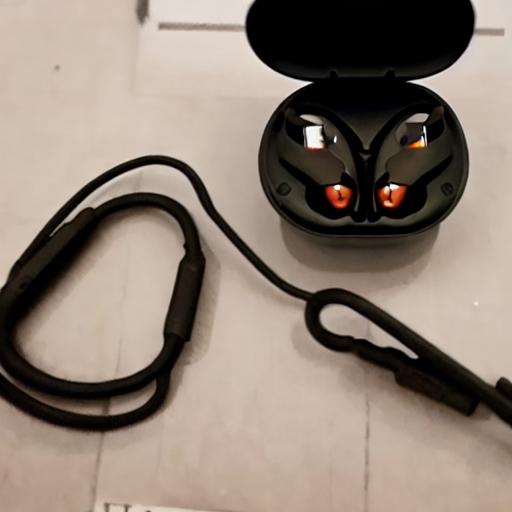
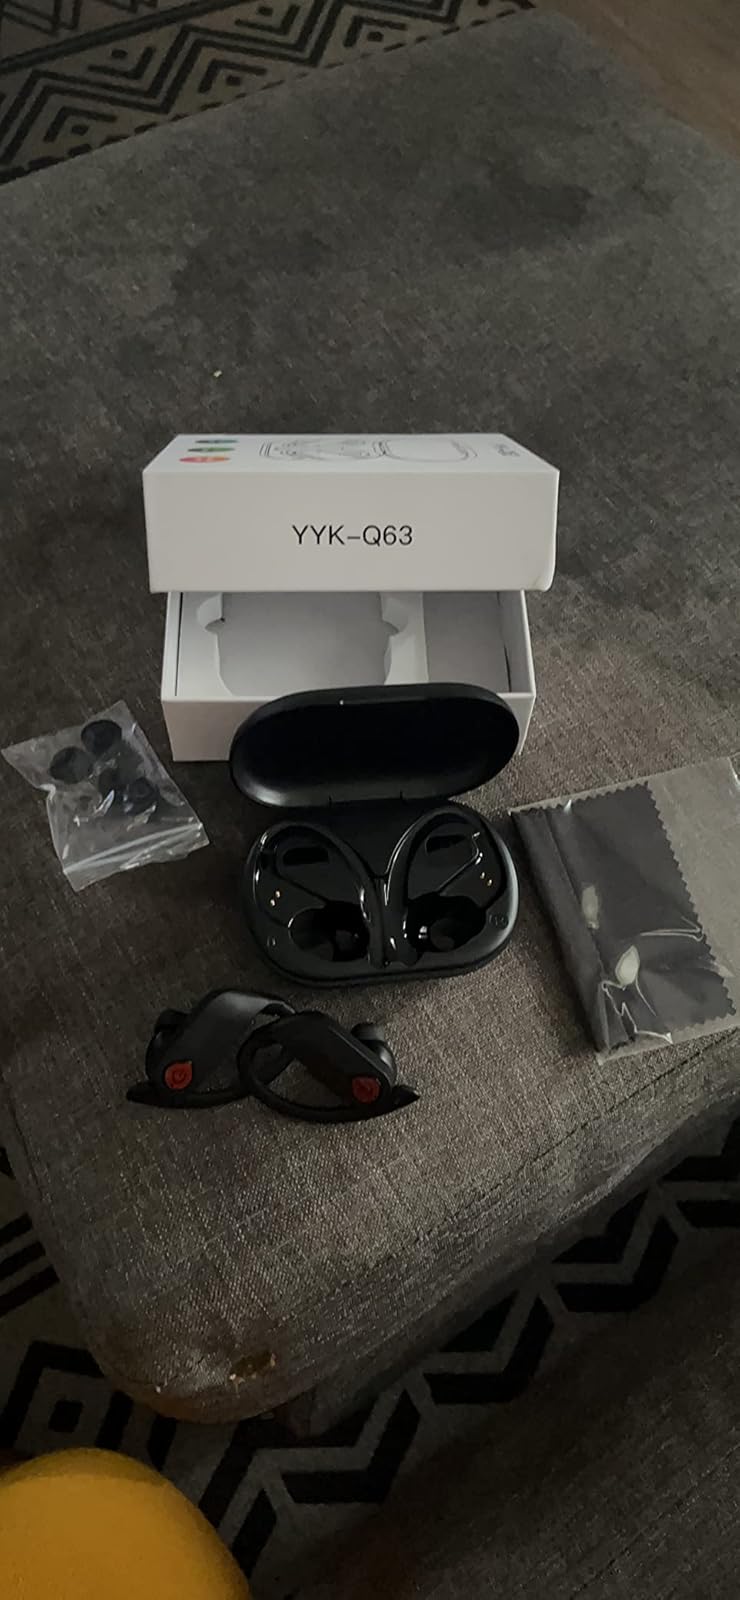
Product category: earbuds
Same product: no